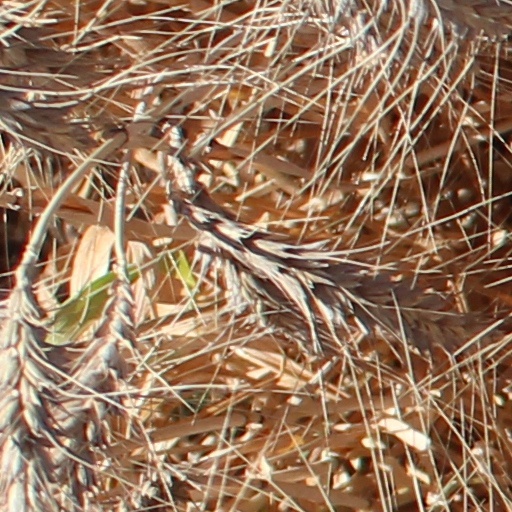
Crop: wheat